Carlsten

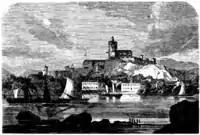
Carlsten in 1867.

After peace in Roskilde in 1658, Bohuslän and thus Marstrand became Swedish. The city has long been a major trading place. Since the harbor almost never freezes, part of the Swedish Navy was stationed here. To defend Marstrand, Karl X Gustav decided to build a fortress on the island.